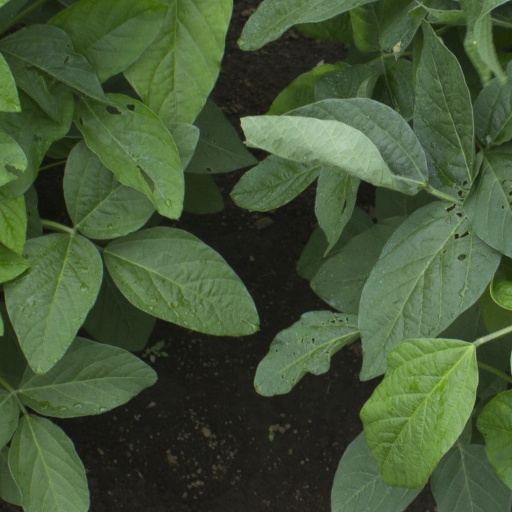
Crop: soybean